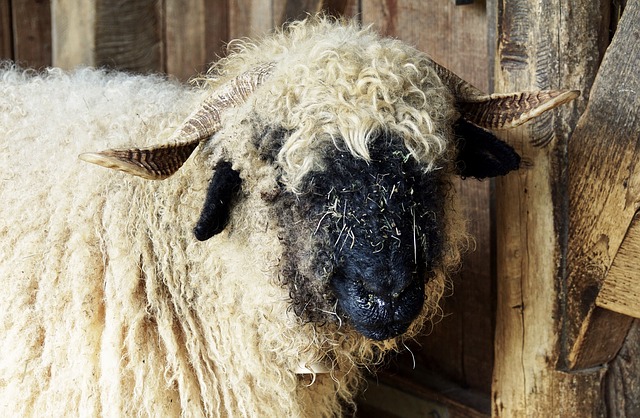
Label: sheep